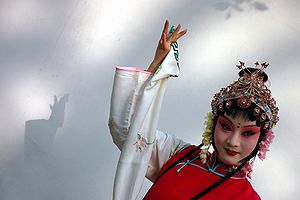
Kunqu
Kunqu-skuespillerinde
Kunqu er den ældste operaform i Kina, der stadig spilles. Dens historie strækker sig tilbage til 1400-tallet til regionen Wu, og siges at have rødder i byen Kunshan, mellem Suzhou og Shanghai. Længere tilbage i historien er den inspireret af sangdramaformen Nanxi.